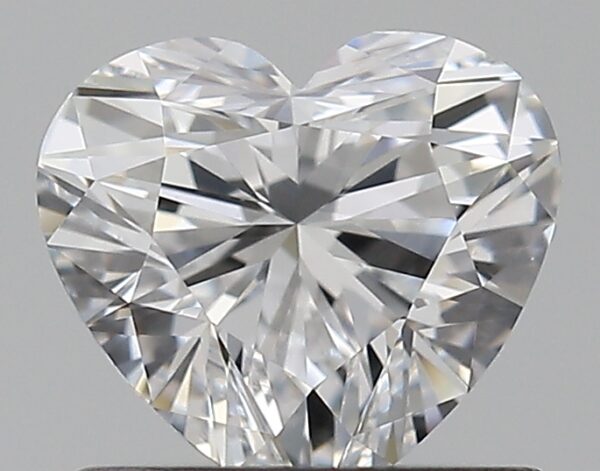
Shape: heart
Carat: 0.71
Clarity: VS1
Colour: D
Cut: EX
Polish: EX
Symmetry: EX
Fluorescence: M
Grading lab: GIA
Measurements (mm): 5.59 x 6.15 x 3.56